Newly licensed driver plate

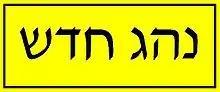
New driver P-plate in Israel

An L-plate is a square plate bearing a sans-serif letter L, for "learner", which must be affixed to the front and/or back of a vehicle in many countries if its driver is a learner under instruction, or a motorcycle rider with provisional entitlement to ride restricted motorcycles.